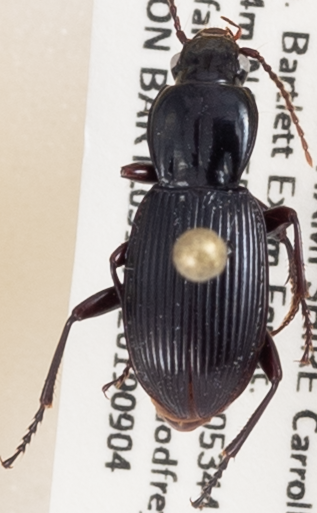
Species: Pterostichus tristis
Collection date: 2019-09-04
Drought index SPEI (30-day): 0.27
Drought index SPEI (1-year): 0.966
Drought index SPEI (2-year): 0.732